Théâtre de Quat'Sous

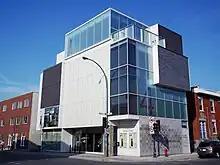
Théâtre de Quat'Sous' new building on Pine Avenue

The Théâtre de Quat'Sous is a Canadian theatre on Pine Avenue in the borough of Le Plateau-Mont-Royal in the city of Montreal, Quebec. Established in 1955, it is the third-oldest theatre company in Montreal after Théâtre du Rideau Vert and Théâtre du Nouveau Monde. The first Canadian play about and starring a drag queen, "Hosanna" by Michel Tremblay, was first performed at Théâtre de Quat'Sous in 1973.